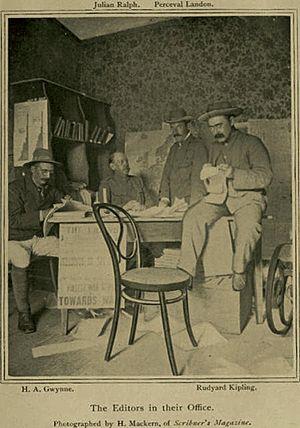
Rudyard Kipling, né à Bombay, en Inde britannique, le 30 décembre 1865 et mort à Londres, le 18 janvier 1936, est un écrivain britannique.
Perceval Landon est un écrivain et journaliste anglais. Il est notamment connu pour son œuvre fantasmagorique Thurnley Abbey.